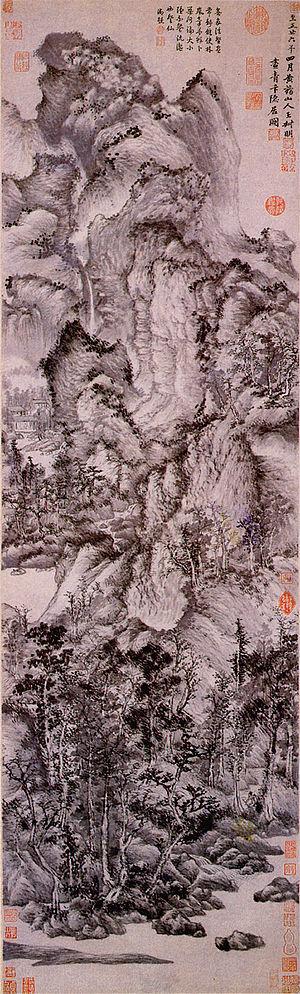
Peinture de Wang Meng. Wang Meng - Habitation isolée dans les montagnes du Qingbian.